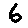
Label: 6